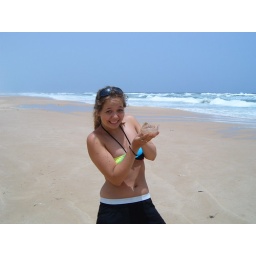
right before sand fell off of it and i jumped, threw the jellyfish, and screamed. beach near pink lake, senegal